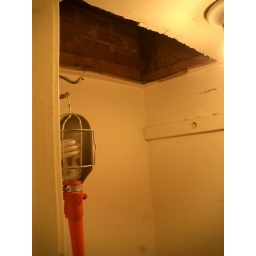
This is the insulation I added above the bedroom in a small cape house